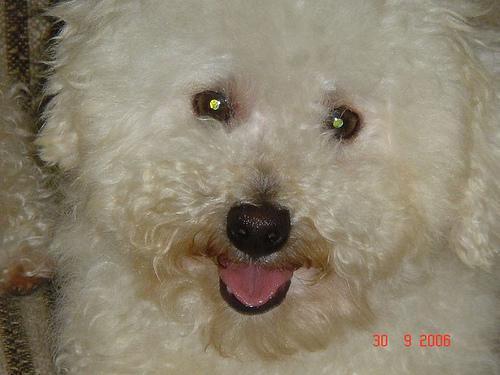
toy_poodle